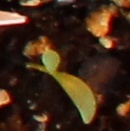
Label: Sugar beet